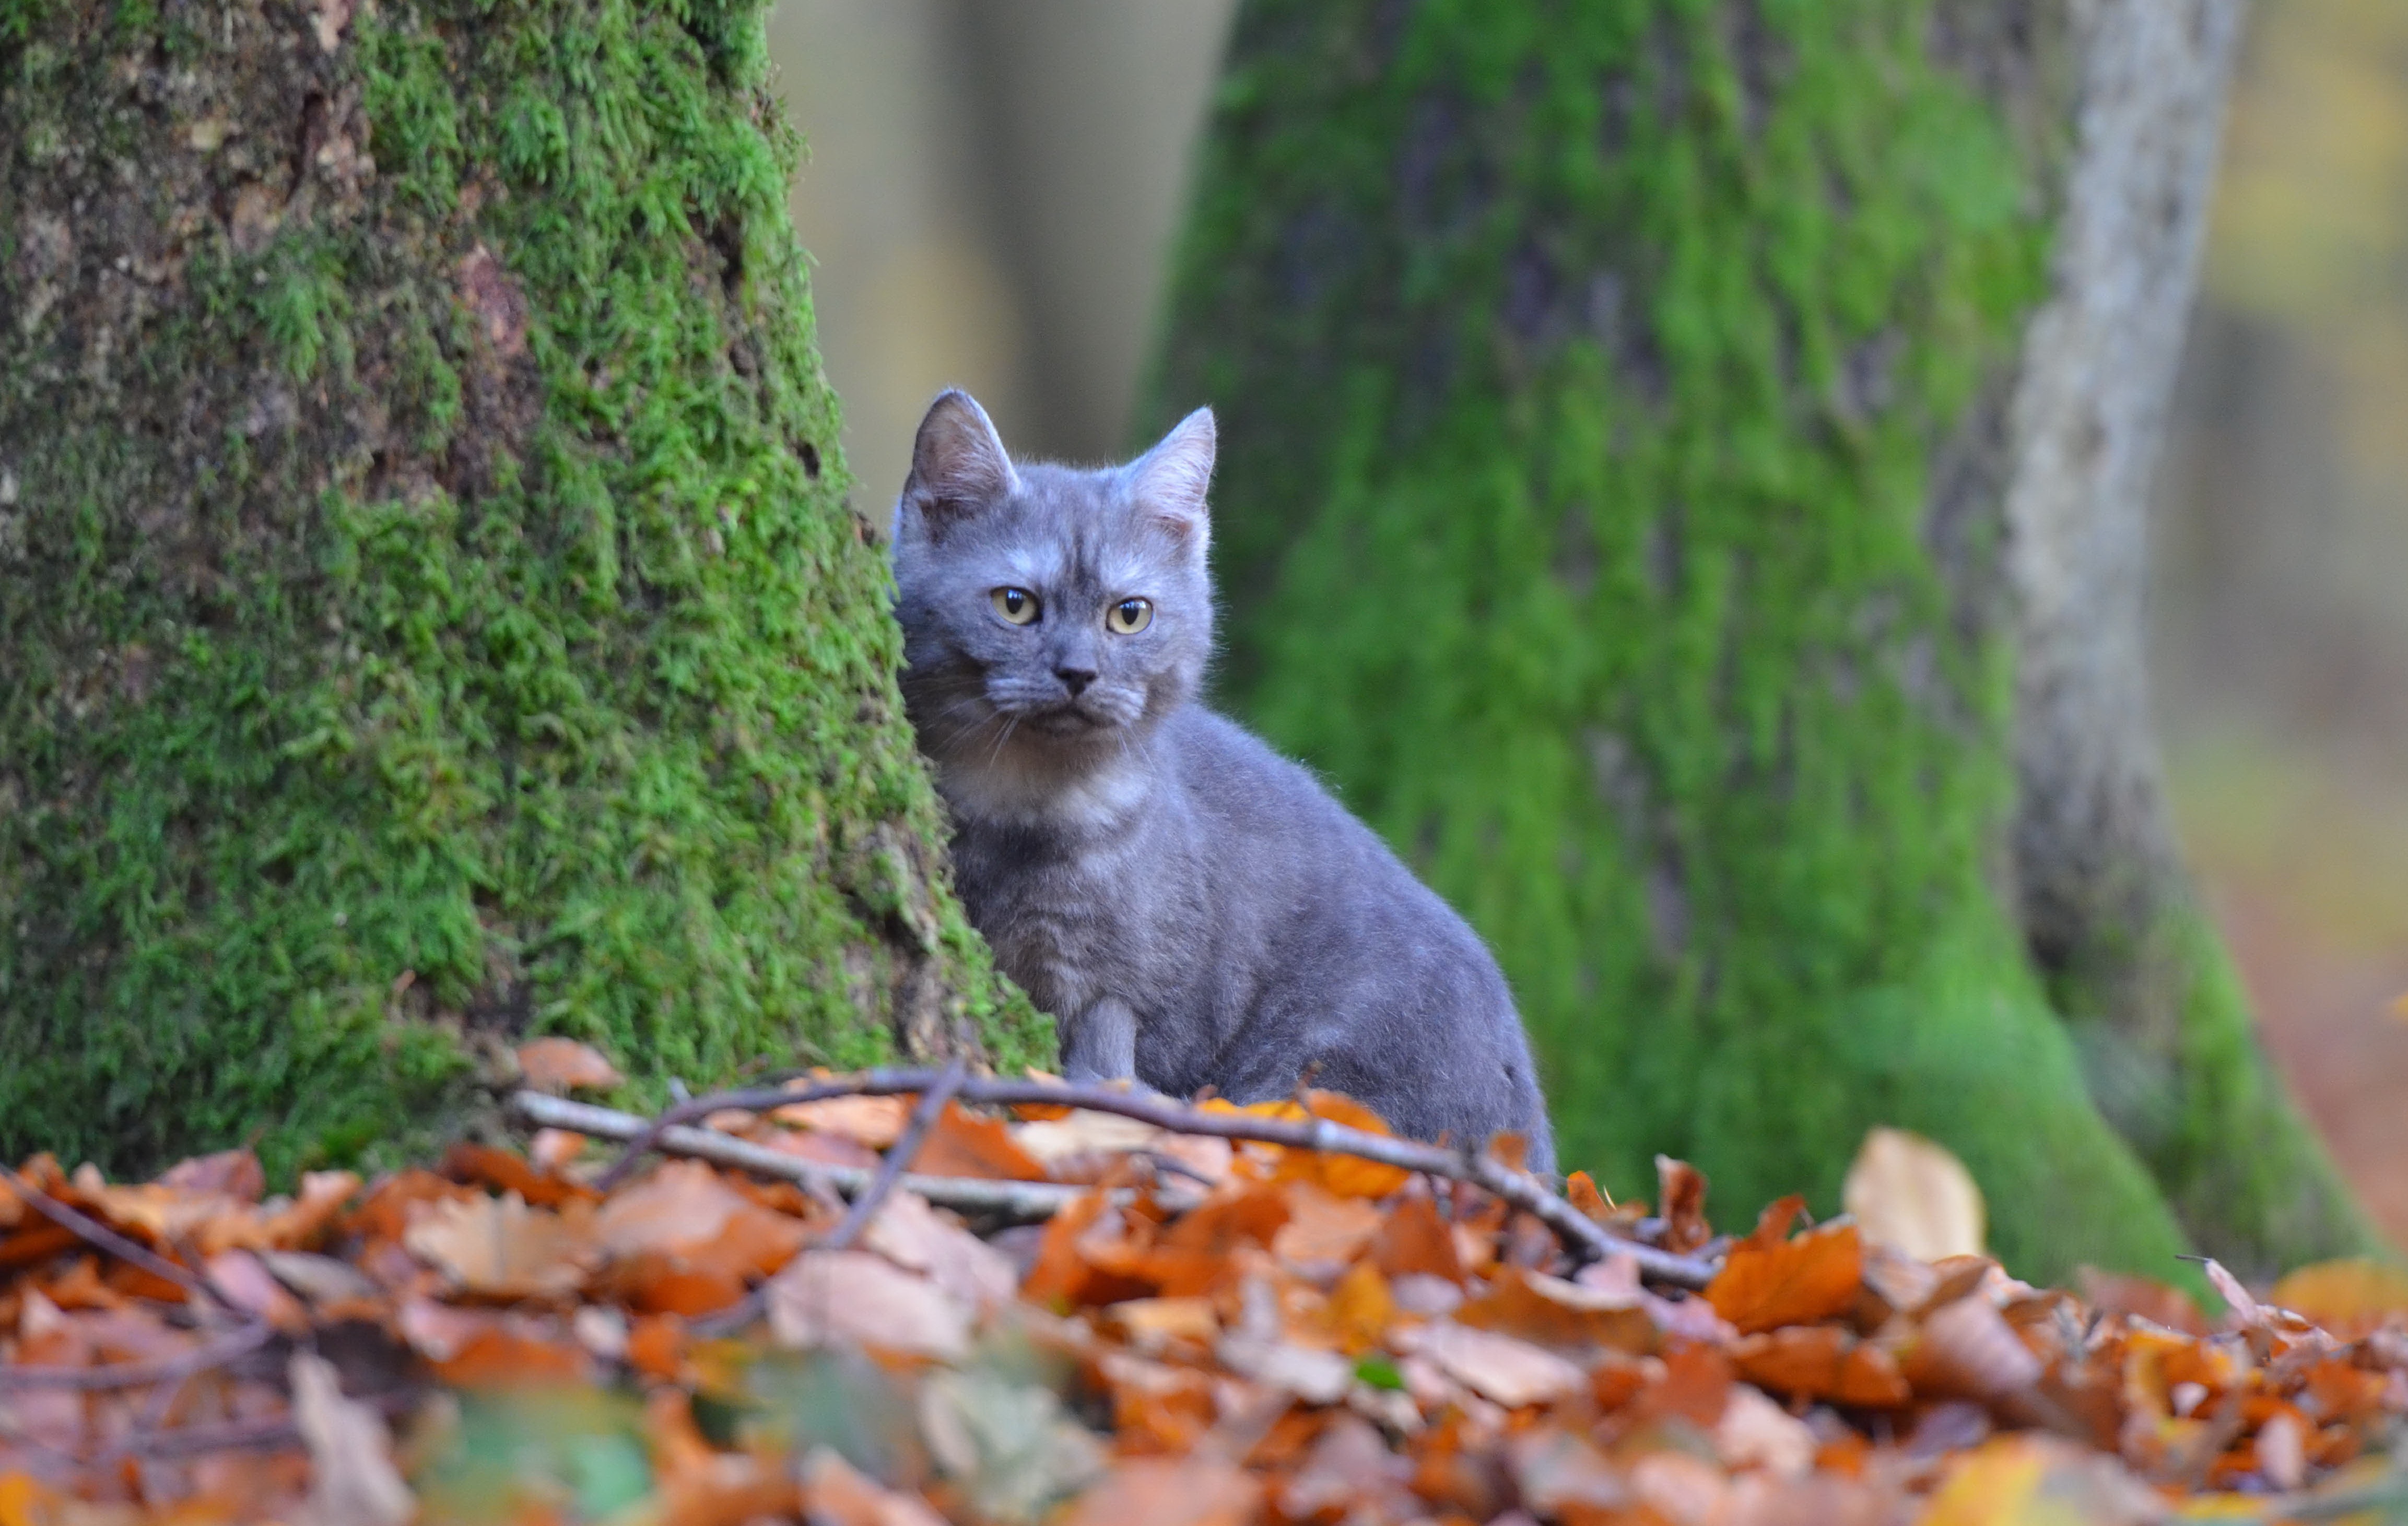
tree, nature, forest, sweet, wildlife, kitten, cat, mammal, blue, fauna, leaves, vertebrate, breed cat, small to medium sized cats, cat like mammal